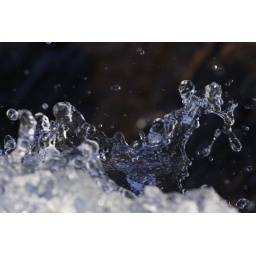
The rushing water at Cameron Ramparts looks like it was blown from glass by Dale Chihuly.